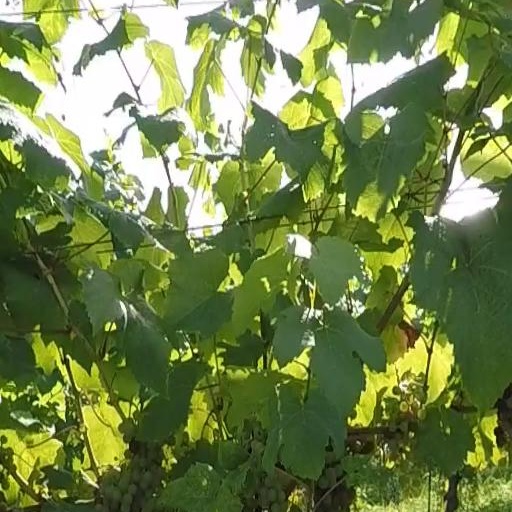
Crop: grape